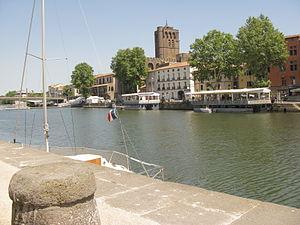
Vue sur Agde depuis la rive droite de l'Hérault